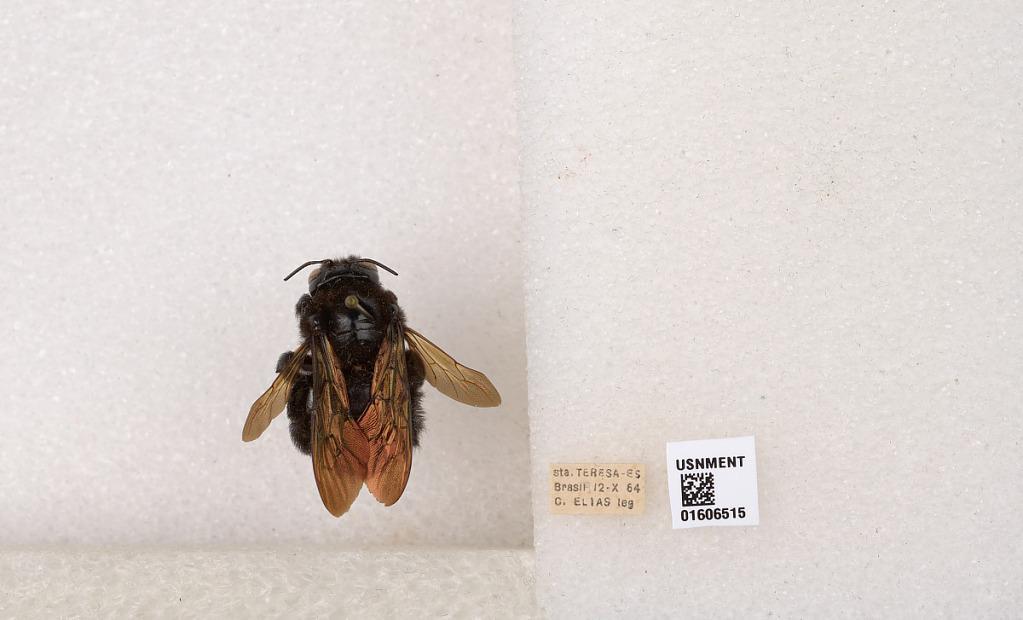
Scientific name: Xylocopa (Neoxylocopa) brasilianorum (Linnaeus)
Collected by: G. Elias
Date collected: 1964-10-12
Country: Brazil
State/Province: Espirito Santo
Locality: Santa Teresa